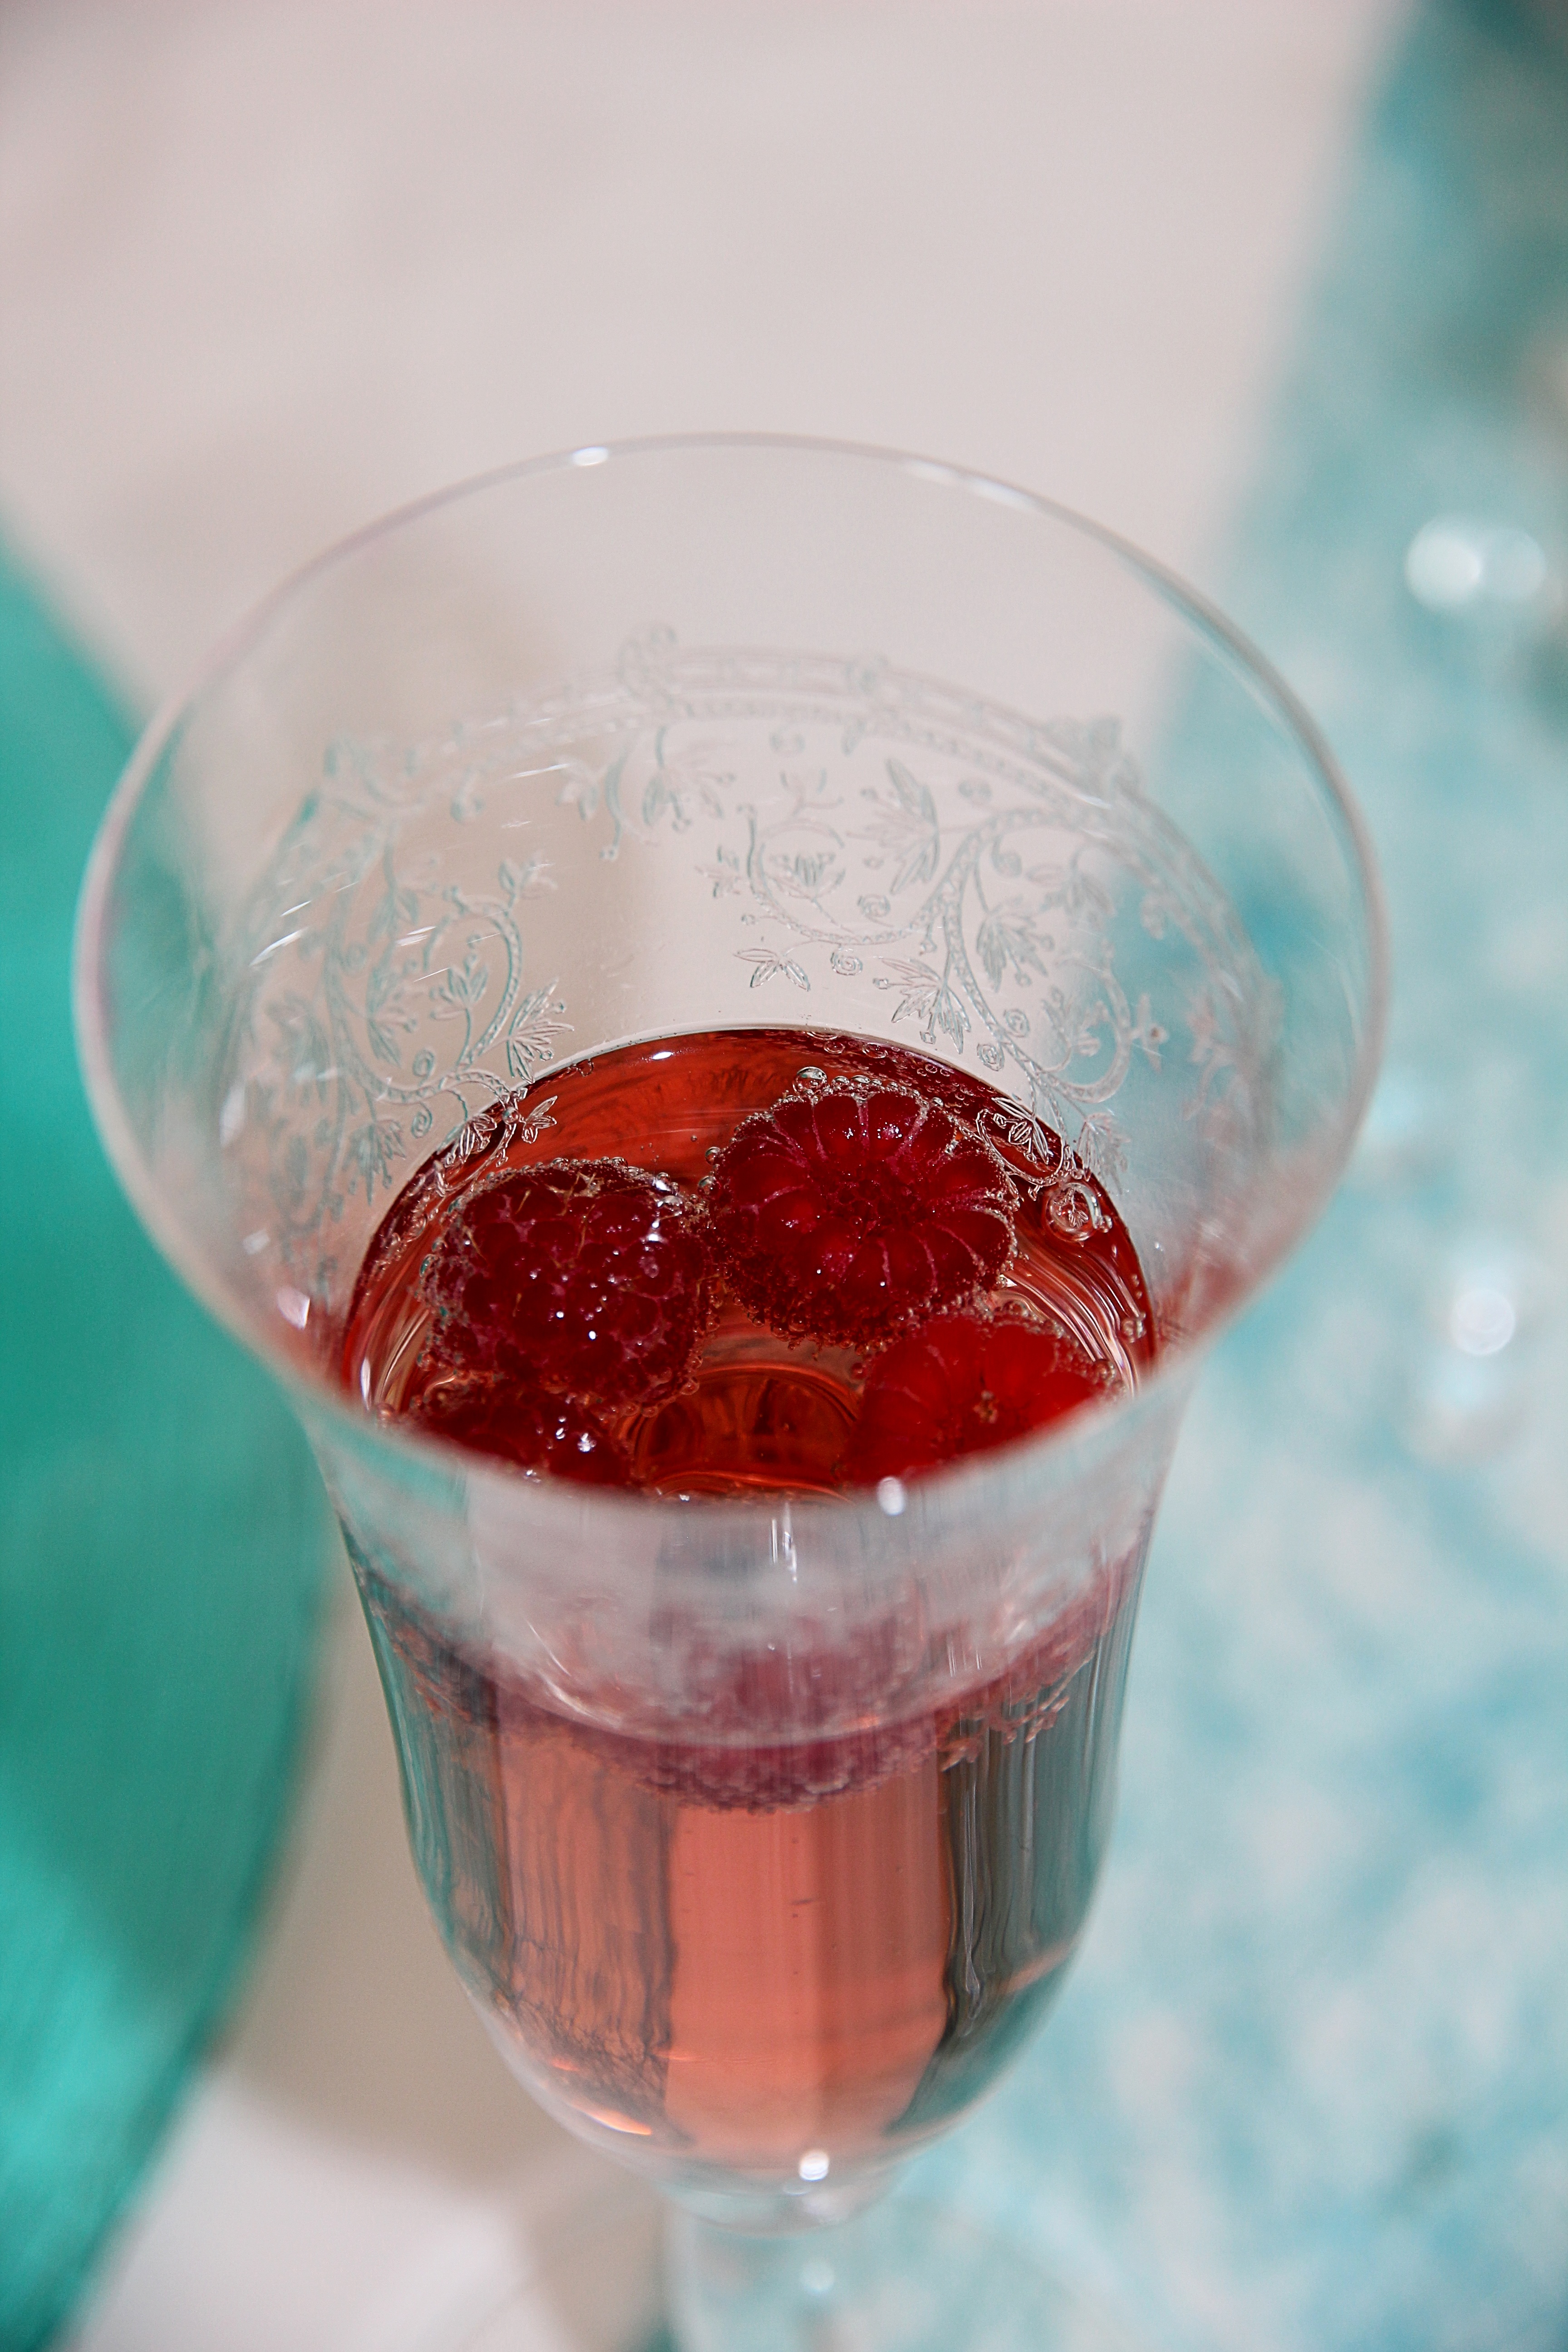
plant, raspberry, fruit, glass, celebration, cup, food, produce, drink, cocktail, juice, raspberries, sparkling, champagne, liqueur, aperitif, abut, alcoholic beverage, champagne glass, pink lady, soaked, distilled beverage